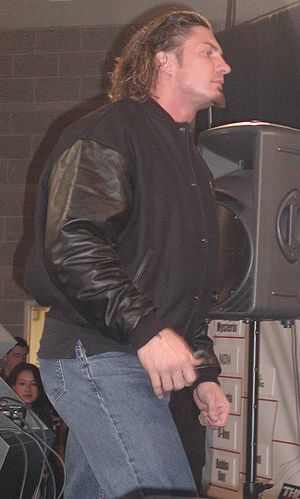
Sean O'Haire
Sean O'Haire (2003).
Sean O'Haire var en amerikansk fribryder og MMA-kæmper.